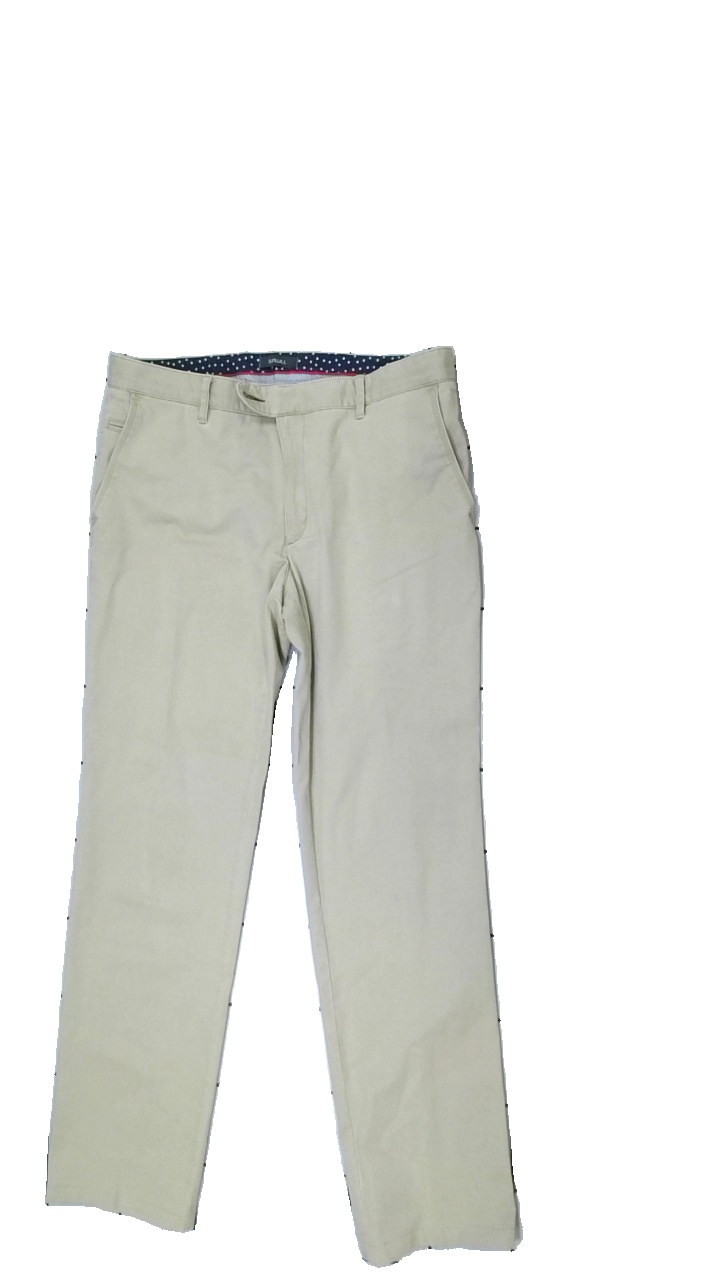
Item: Trousers (Men)
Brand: Sunwill
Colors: Beige
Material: Unknown
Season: All
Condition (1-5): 4
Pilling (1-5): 5
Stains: Minor
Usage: Reuse
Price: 50-100